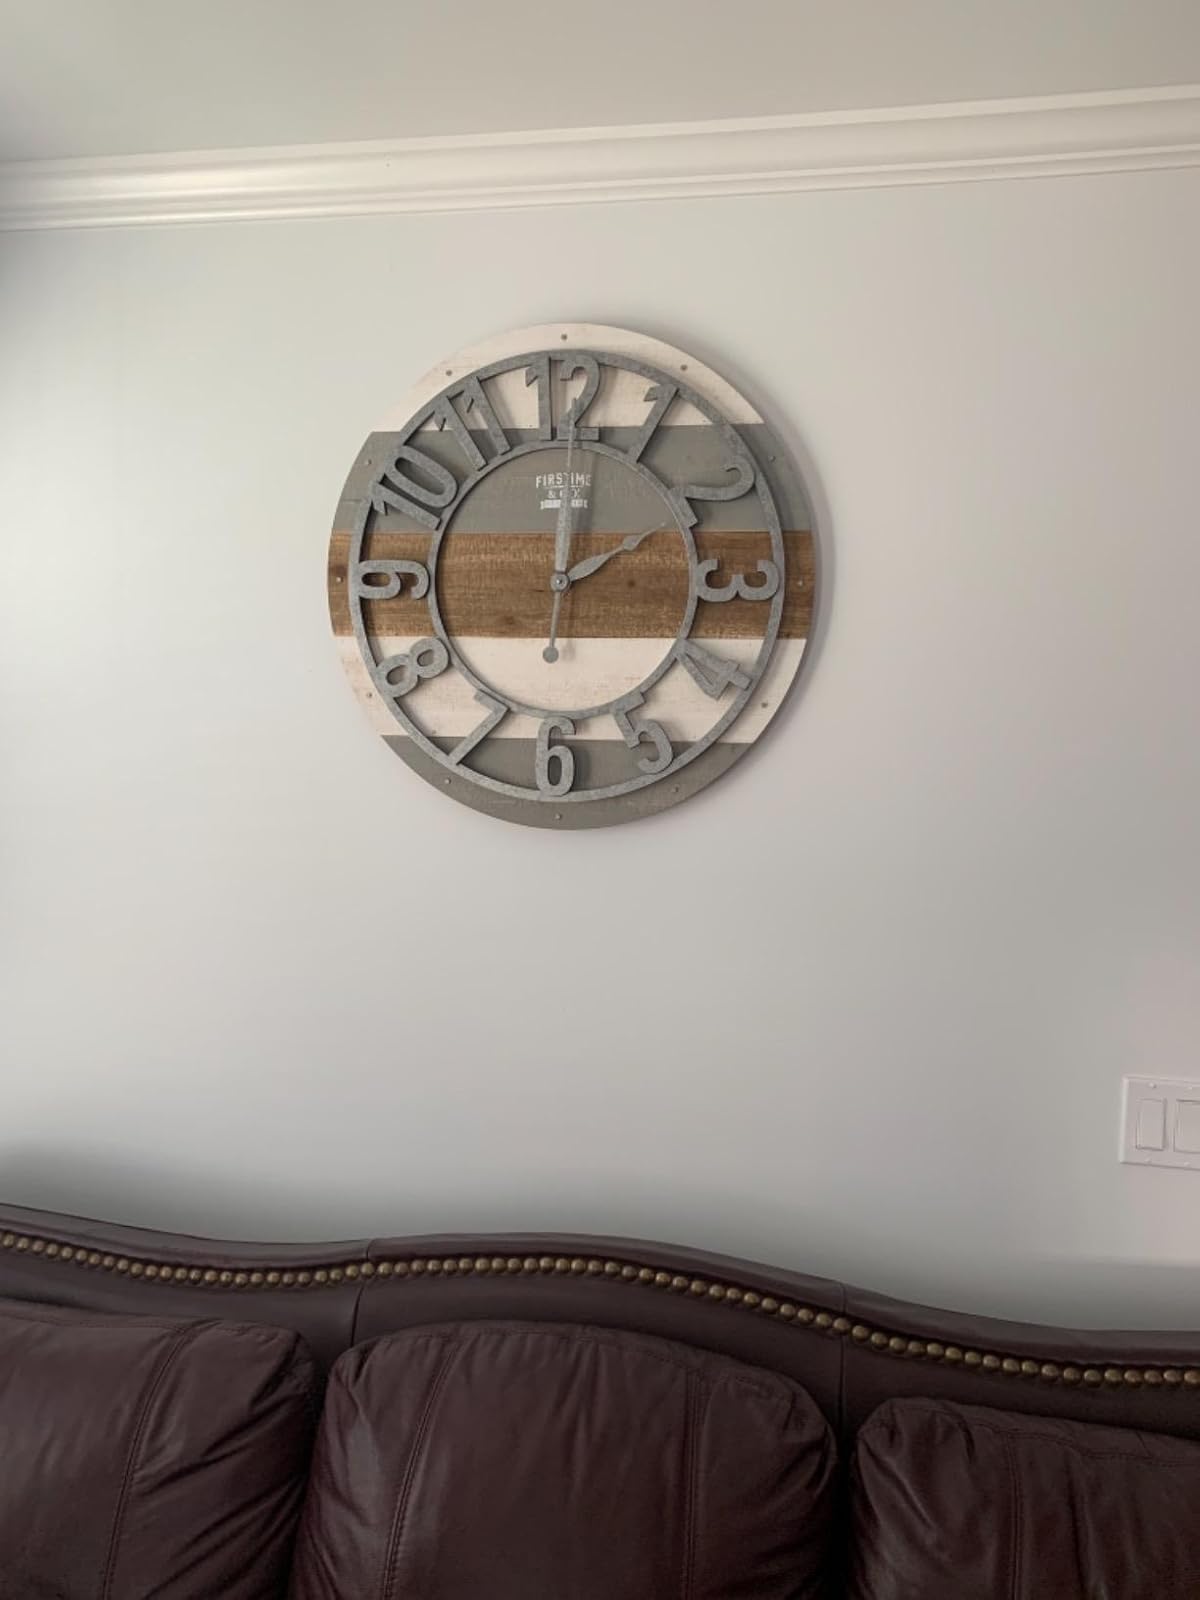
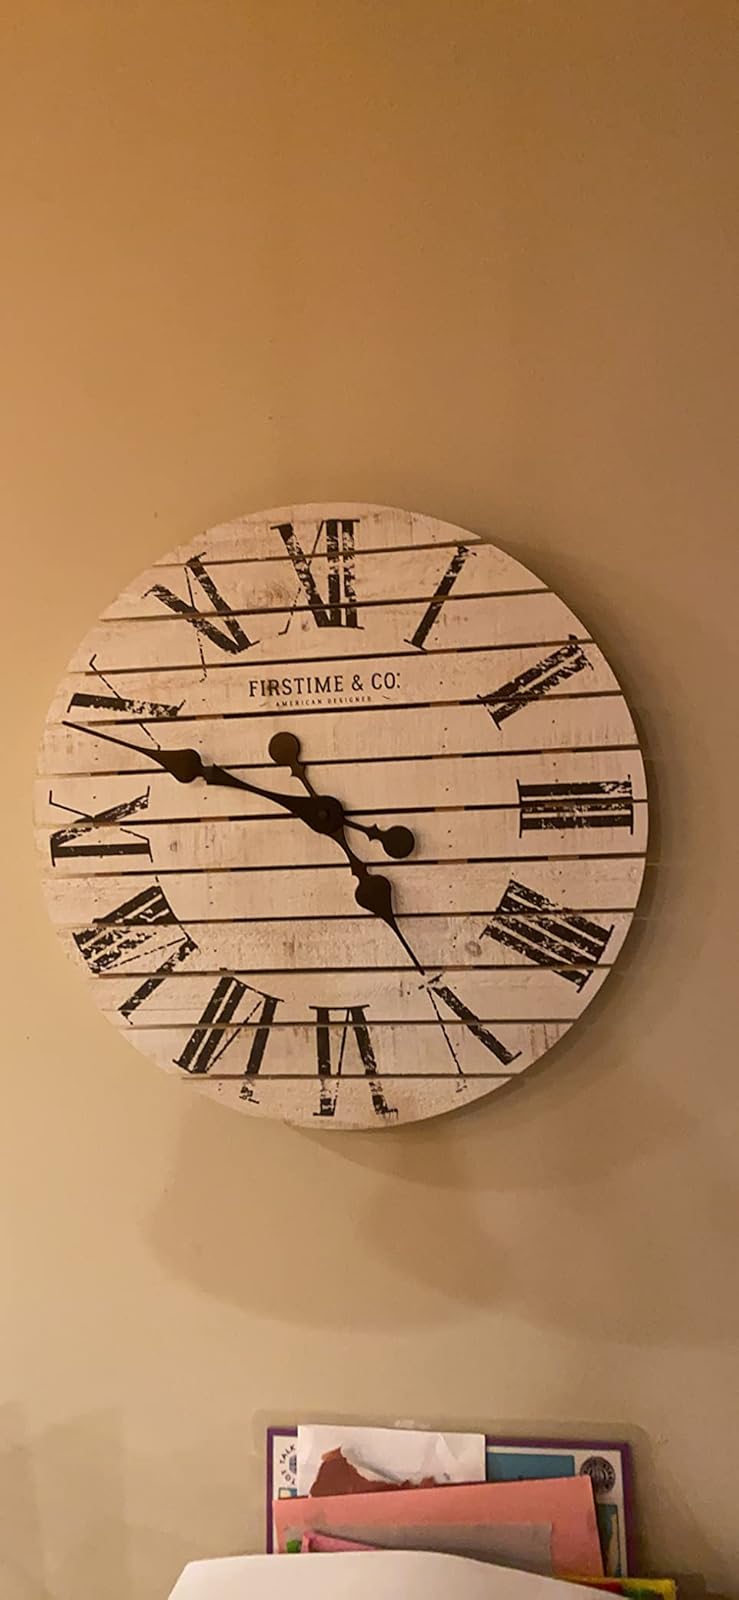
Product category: clock
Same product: no